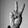
ASL letter: V